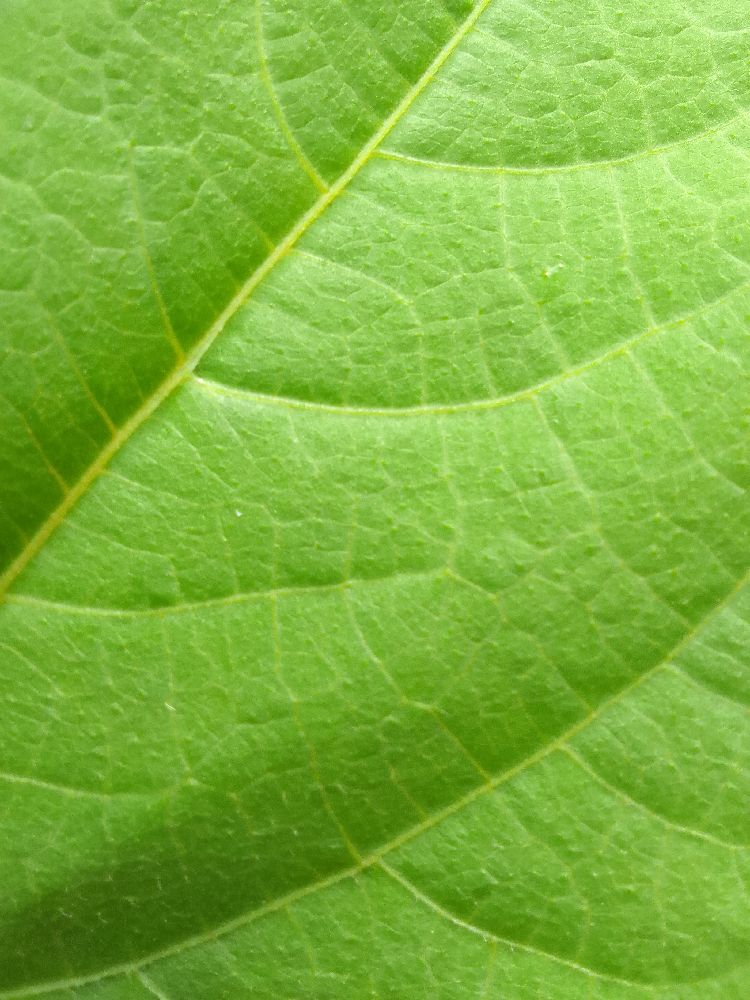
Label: healthy